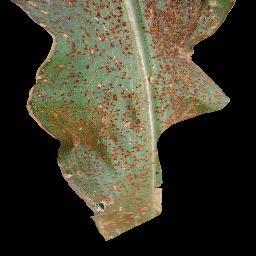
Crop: corn
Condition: (maize)_common_rust